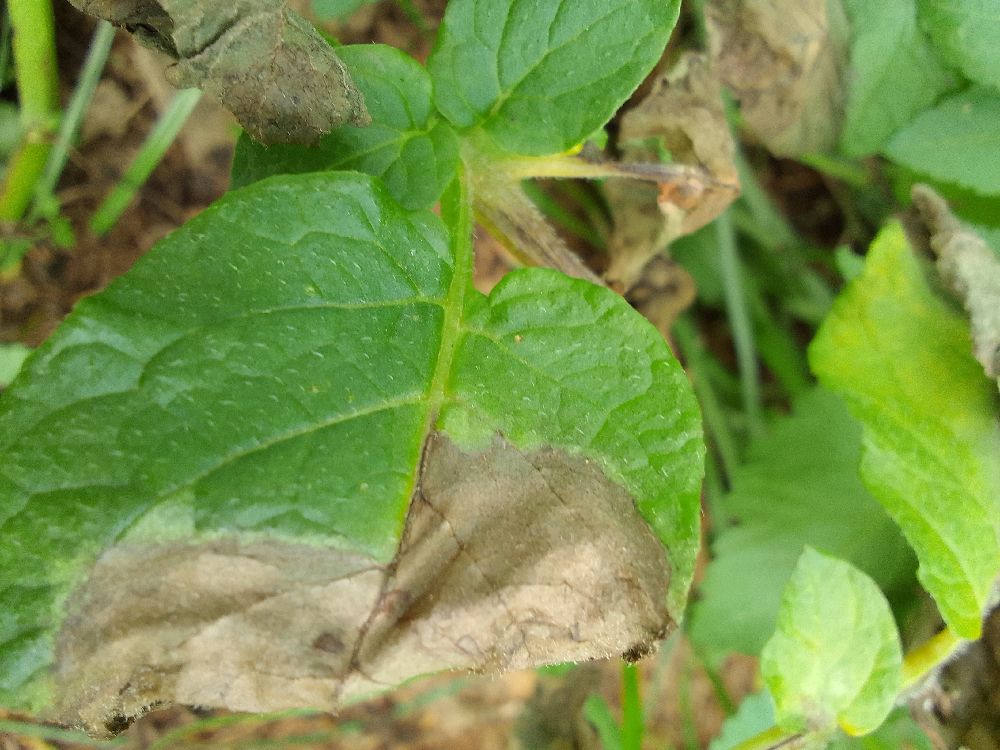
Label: Late blight